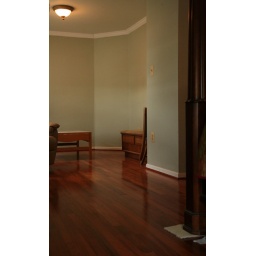
The previous owners had a whole entertainment area in this room - lounge chairs and all.